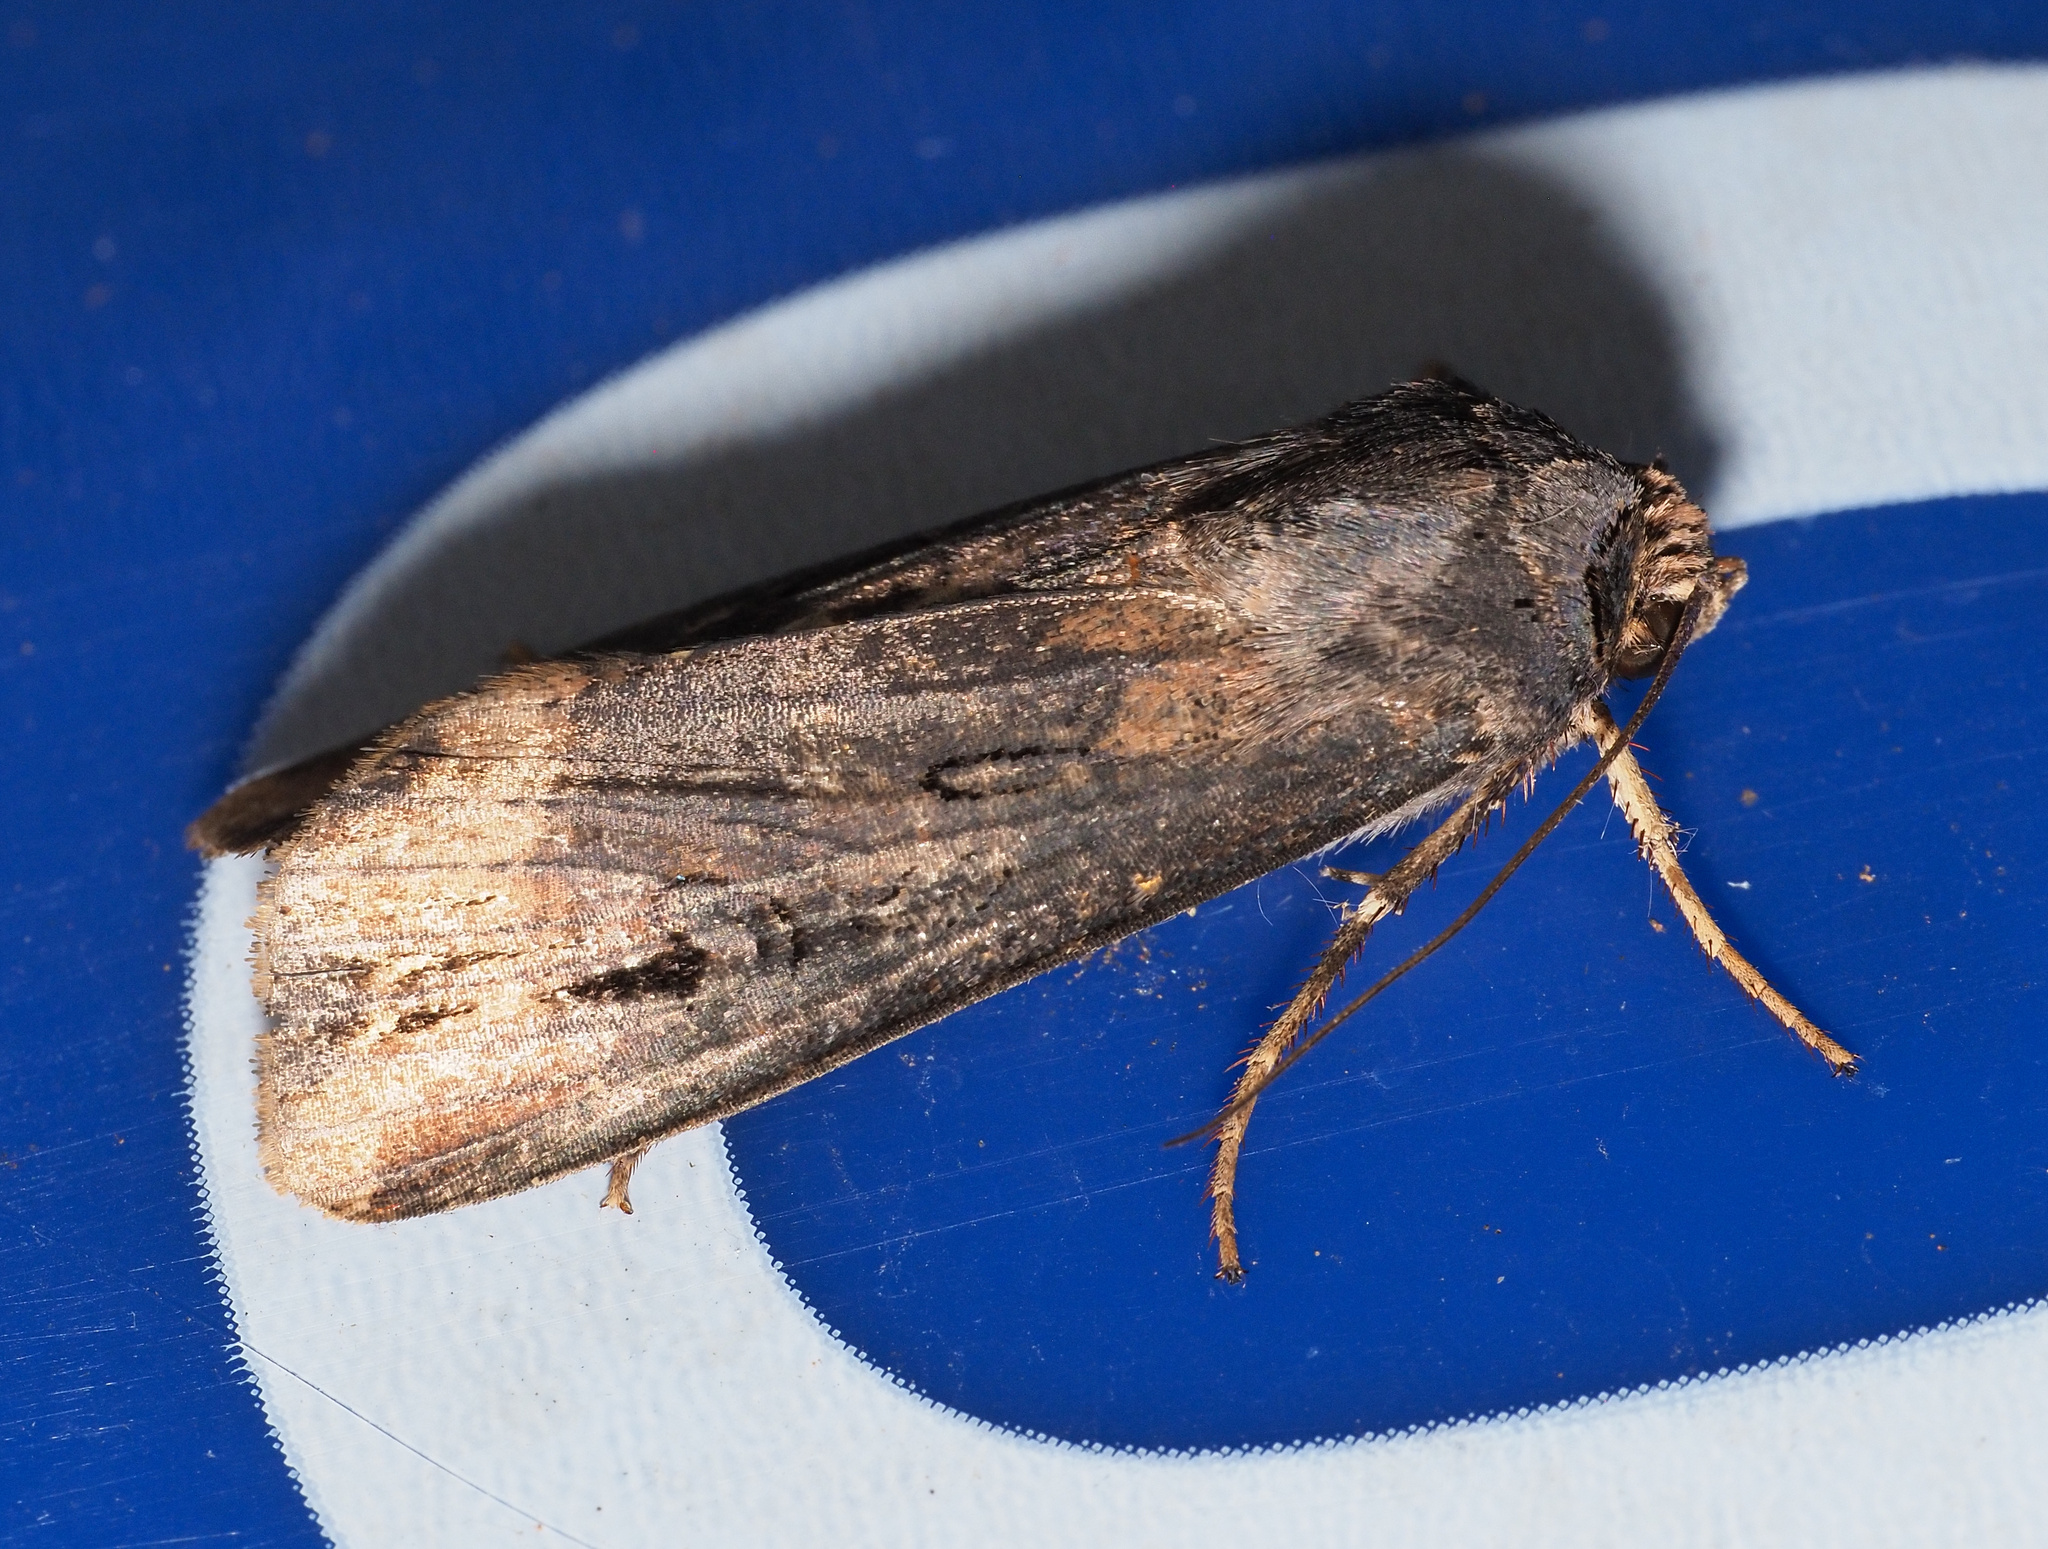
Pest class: cutworms